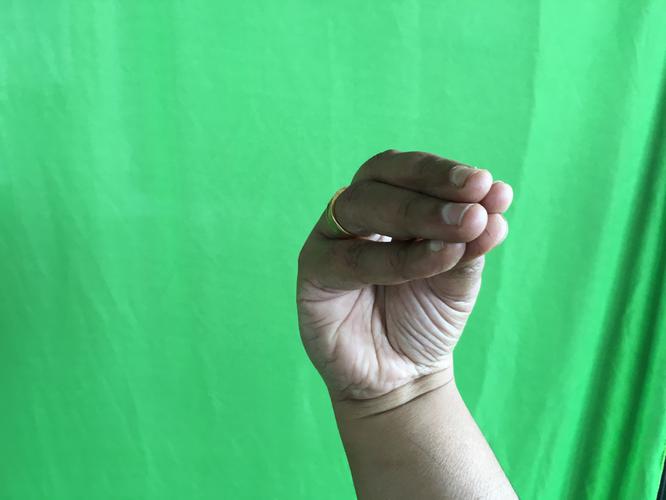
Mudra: Mukulam
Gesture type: single_hand